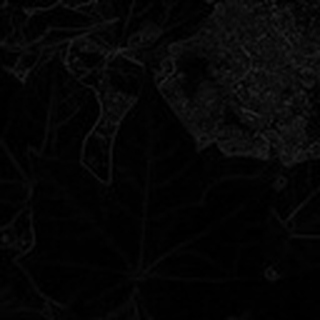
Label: healthy_cotton